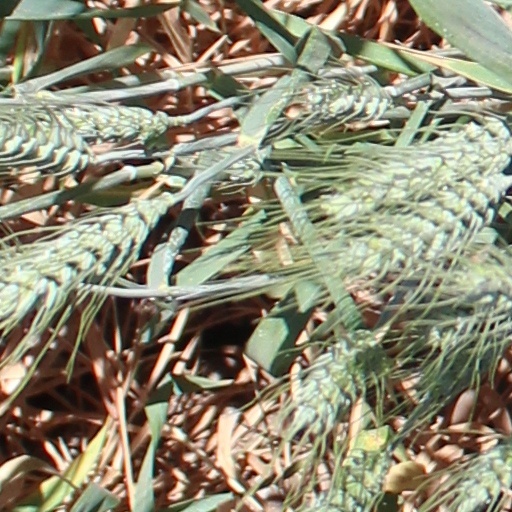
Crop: wheat